Sheffield Shield

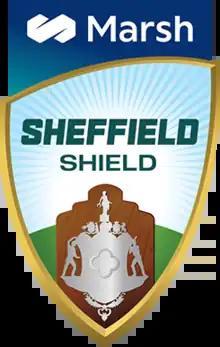

The Sheffield Shield is the domestic first-class cricket competition of Australia. The tournament is contested between teams representing the six states of Australia. The Sheffield Shield is named after Lord Sheffield.